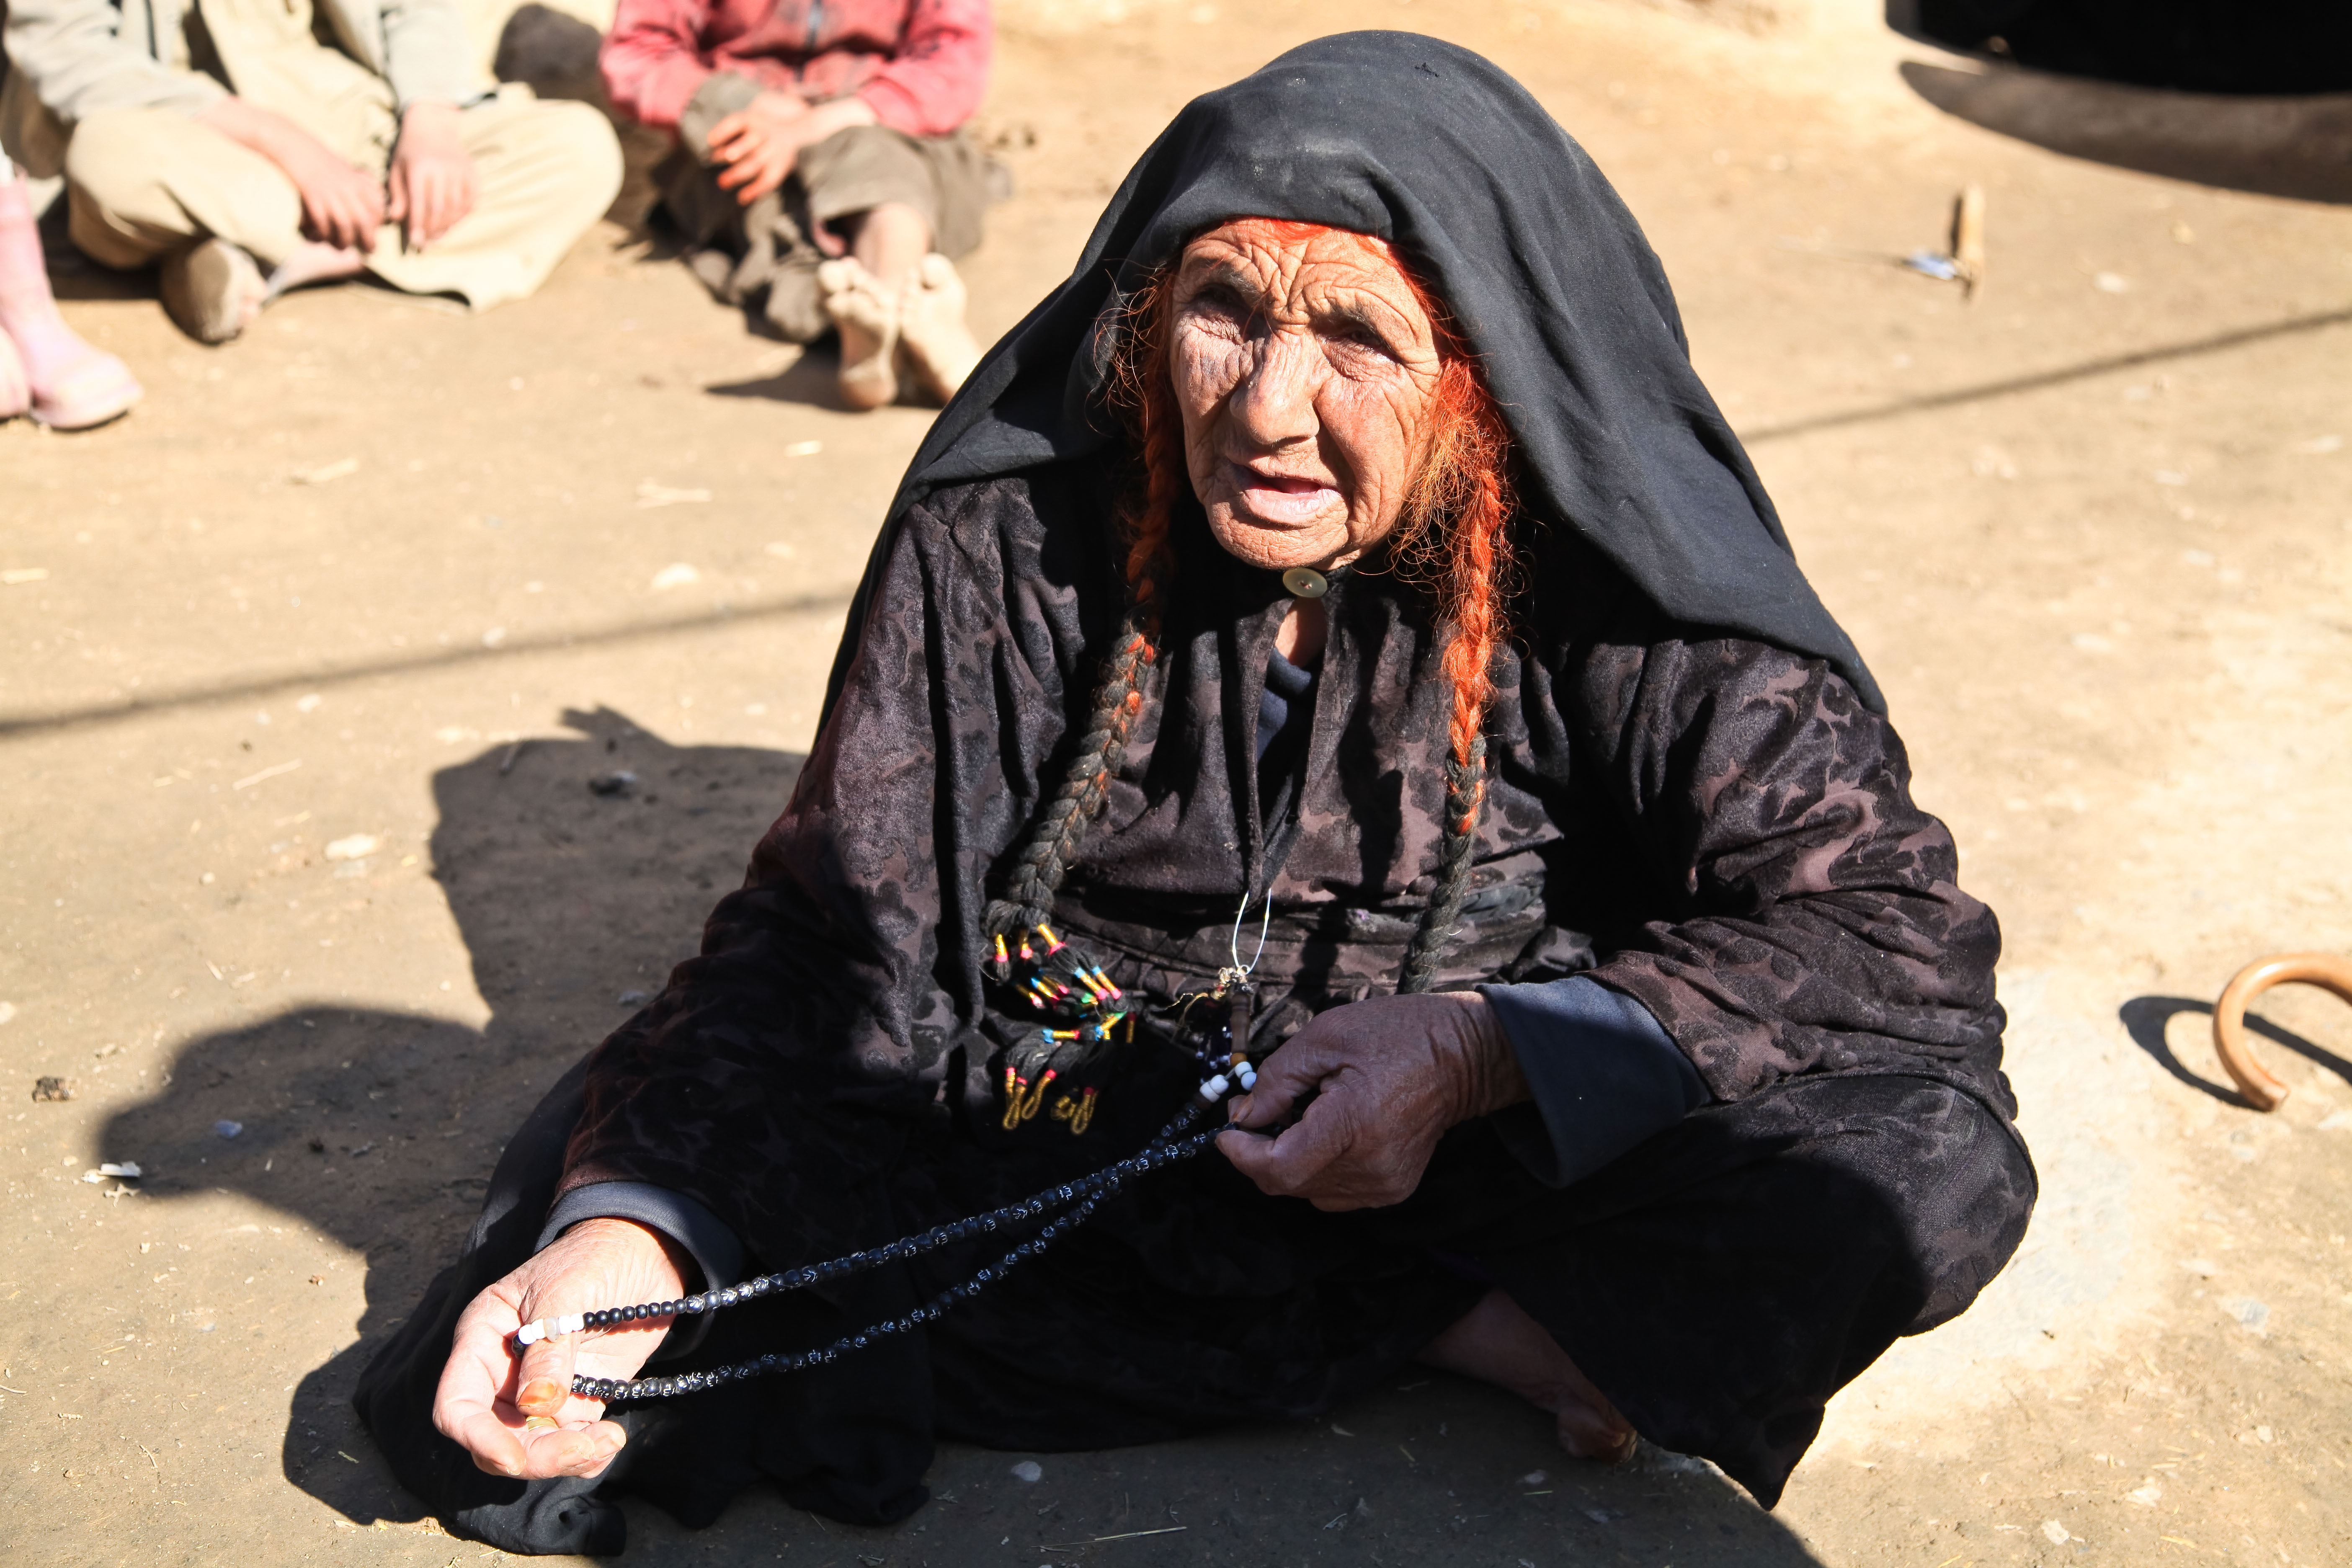
person, people, woman, old, portrait, red, sitting, farmland, long hair, temple, tradition, wrinkled, beggar, afghanistan, muslim, beggar woman, village elder